RFK Racing in the NASCAR Xfinity Series

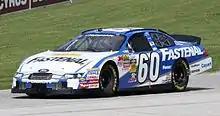
2010 Road America winning car

Edwards continued to pilot the car in 2007, with rotating sponsorship from Scotts, World Financial Group, and others. Edwards and the No. 60 team went on to win the 2007 Busch Grand National Series Championship by a very wide margin over David Reutimann. In 2008 he won five races and finished second in points behind Clint Bowyer in the inaugural Nationwide Series season. Edwards finished second in points again in 2009, finishing behind Kyle Busch. In 2010, Edwards ran for the Nationwide Series Championship again with co-sponsorship from Fastenal and Copart. Despite winning at Road America Gateway, and Texas, Edwards finished runner-up to Brad Keselowski. Edwards drove the No. 60 again in 2011 with only half of the season sponsored by Fastenal. Despite being unable to compete for the drivers championship, as well as missing Road America, Edwards scored a career-high eight wins in 2011 and won the Owners Championship for Jack Roush. With the departure of crew chief Mike Beam to Kyle Busch Motorsports, Edwards announced that he would not contest the Nationwide Series owners championship the next season.